Aero Commander 500 family

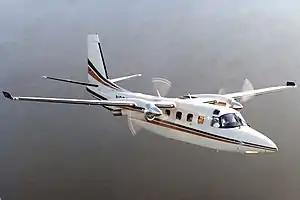
690C Jetprop 1000

The Aero Commander 500 family is a series of light twin piston-engined and turboprop aircraft originally built by the Aero Design and Engineering Company in the late 1940s, renamed the Aero Commander company in 1950, and later a division of Rockwell International in 1965. Final production occurred in 1986 under the Gulfstream Aerospace name. The initial production version was the , seven-seat Aero Commander 520. An improved version, the 500S, manufactured after 1967, is known as the Shrike Commander. Larger variants are known by numerous model names and designations, ranging up to the , 11-seat Model 695B/Jetprop 1000B turboprop.